Riches (TV series)

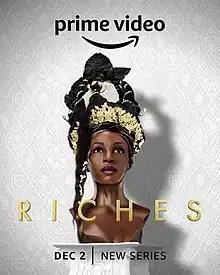

Riches is a British drama television series created by Abby Ajayi, starring Deborah Ayorinde, Hugh Quarshie, and Sarah Niles. It premiered on 22 December 2022 in the United Kingdom on ITVX, and on Amazon Prime Video in the United States on 2 December 2022.